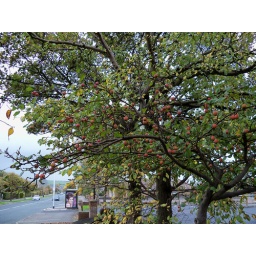
Crab apples,in the grounds of a pub near our bus stop,which is visible further down the street